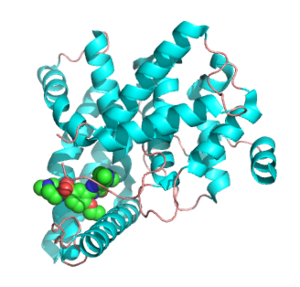
Le citrate de sildénafil est un médicament de la classe des inhibiteurs de la phosphodiestérase de type 5 développé par la firme pharmaceutique Pfizer. Ce médicament est indiqué dans les troubles de l’érection et l’hypertension artérielle pulmonaire. Il est commercialisé par la firme sous le nom de Viagra en comprimés de 25 mg, 50 mg et 100 mg, et sous le nom de Revatio en comprimés de 20 mg.